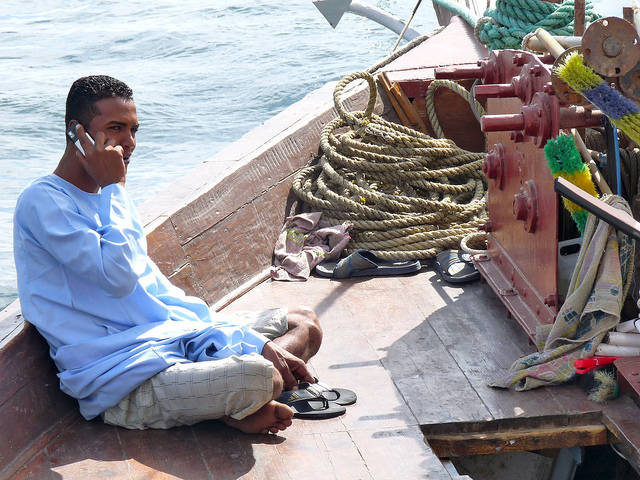
The man is sitting down in the boat on his cell phone.

A man talks on his cell phone while on a boat.

A man sitting on a boat, talking on his cell phone

A man talking on a cell phone while sitting in the bow of a boat.

There is a man talking on the phone sitting on a boat